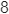
Number: 8